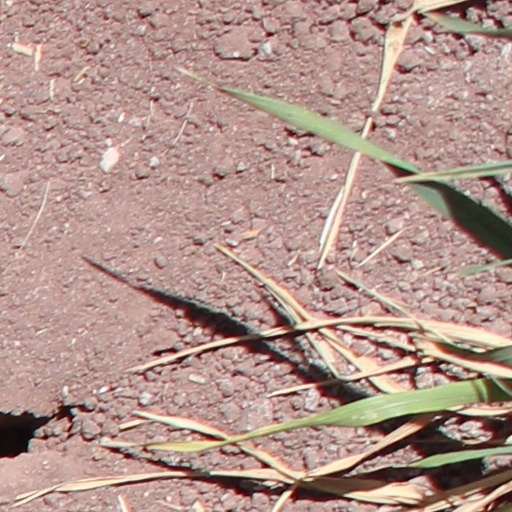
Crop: wheat